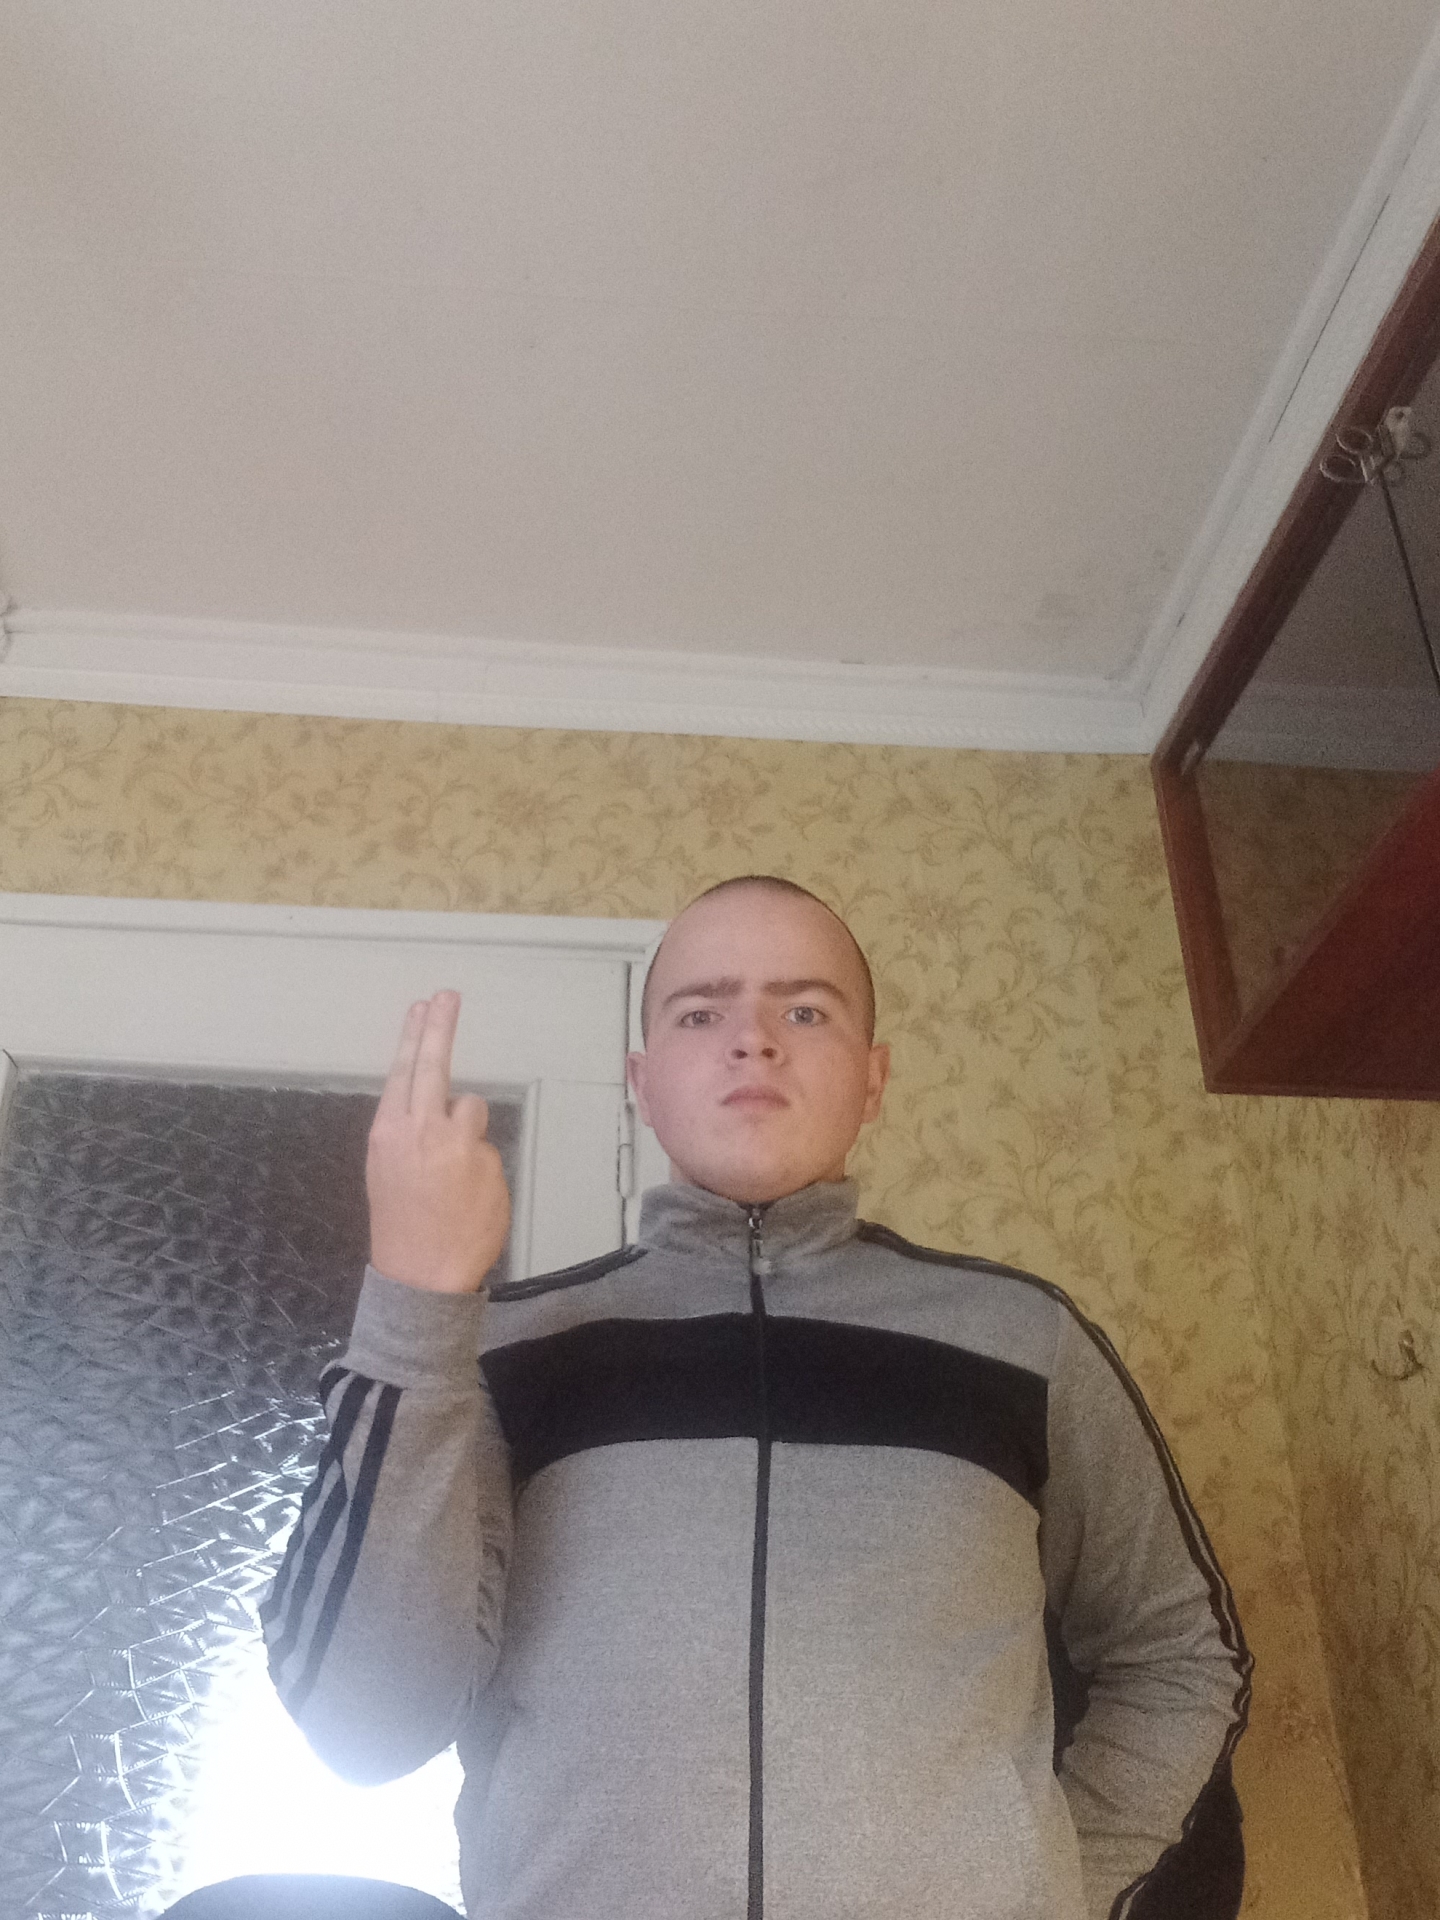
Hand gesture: two_up_inverted